Carabao (band)

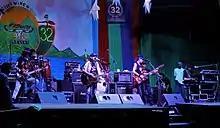
Carabao on stage at their 40th anniversary tour in 2022, "The Green Mango Club" on Ko Samui.

Carabao first came into the national spotlight with their third album, Waniphok (วณิพก; "The Wandering Minstrel"), the title song of which told the story of a blind street musician and became a major hit. The song featured the distinctive "Samcha" rhythm, a kind of mix of Northeastern Thai folk rhythms like Mo Lam and Luk Thung with Latin beats. Future Carabao albums would feature many songs done in this style. Aed has noted with pride that before Waniphok was released, discos in Thailand played only Western songs, but the catchy indigenous rhythms of the song managed to break down those barriers. While no other songs on the album featured songs done in this style, it featured a strong influence of traditional Thai melodies. Like the second album, Wanipok featured Aed, Khiao and Lek backed by members of the President Band, including Ot on bass.